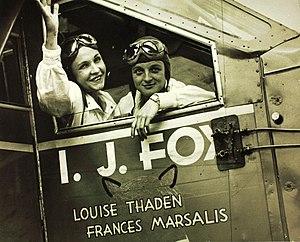
Louise Thaden est une aviatrice américaine née le 12 novembre 1905 et morte le 9 novembre 1979. Elle est avec Blanche Noyes la première femme à remporter le trophée Bendix.